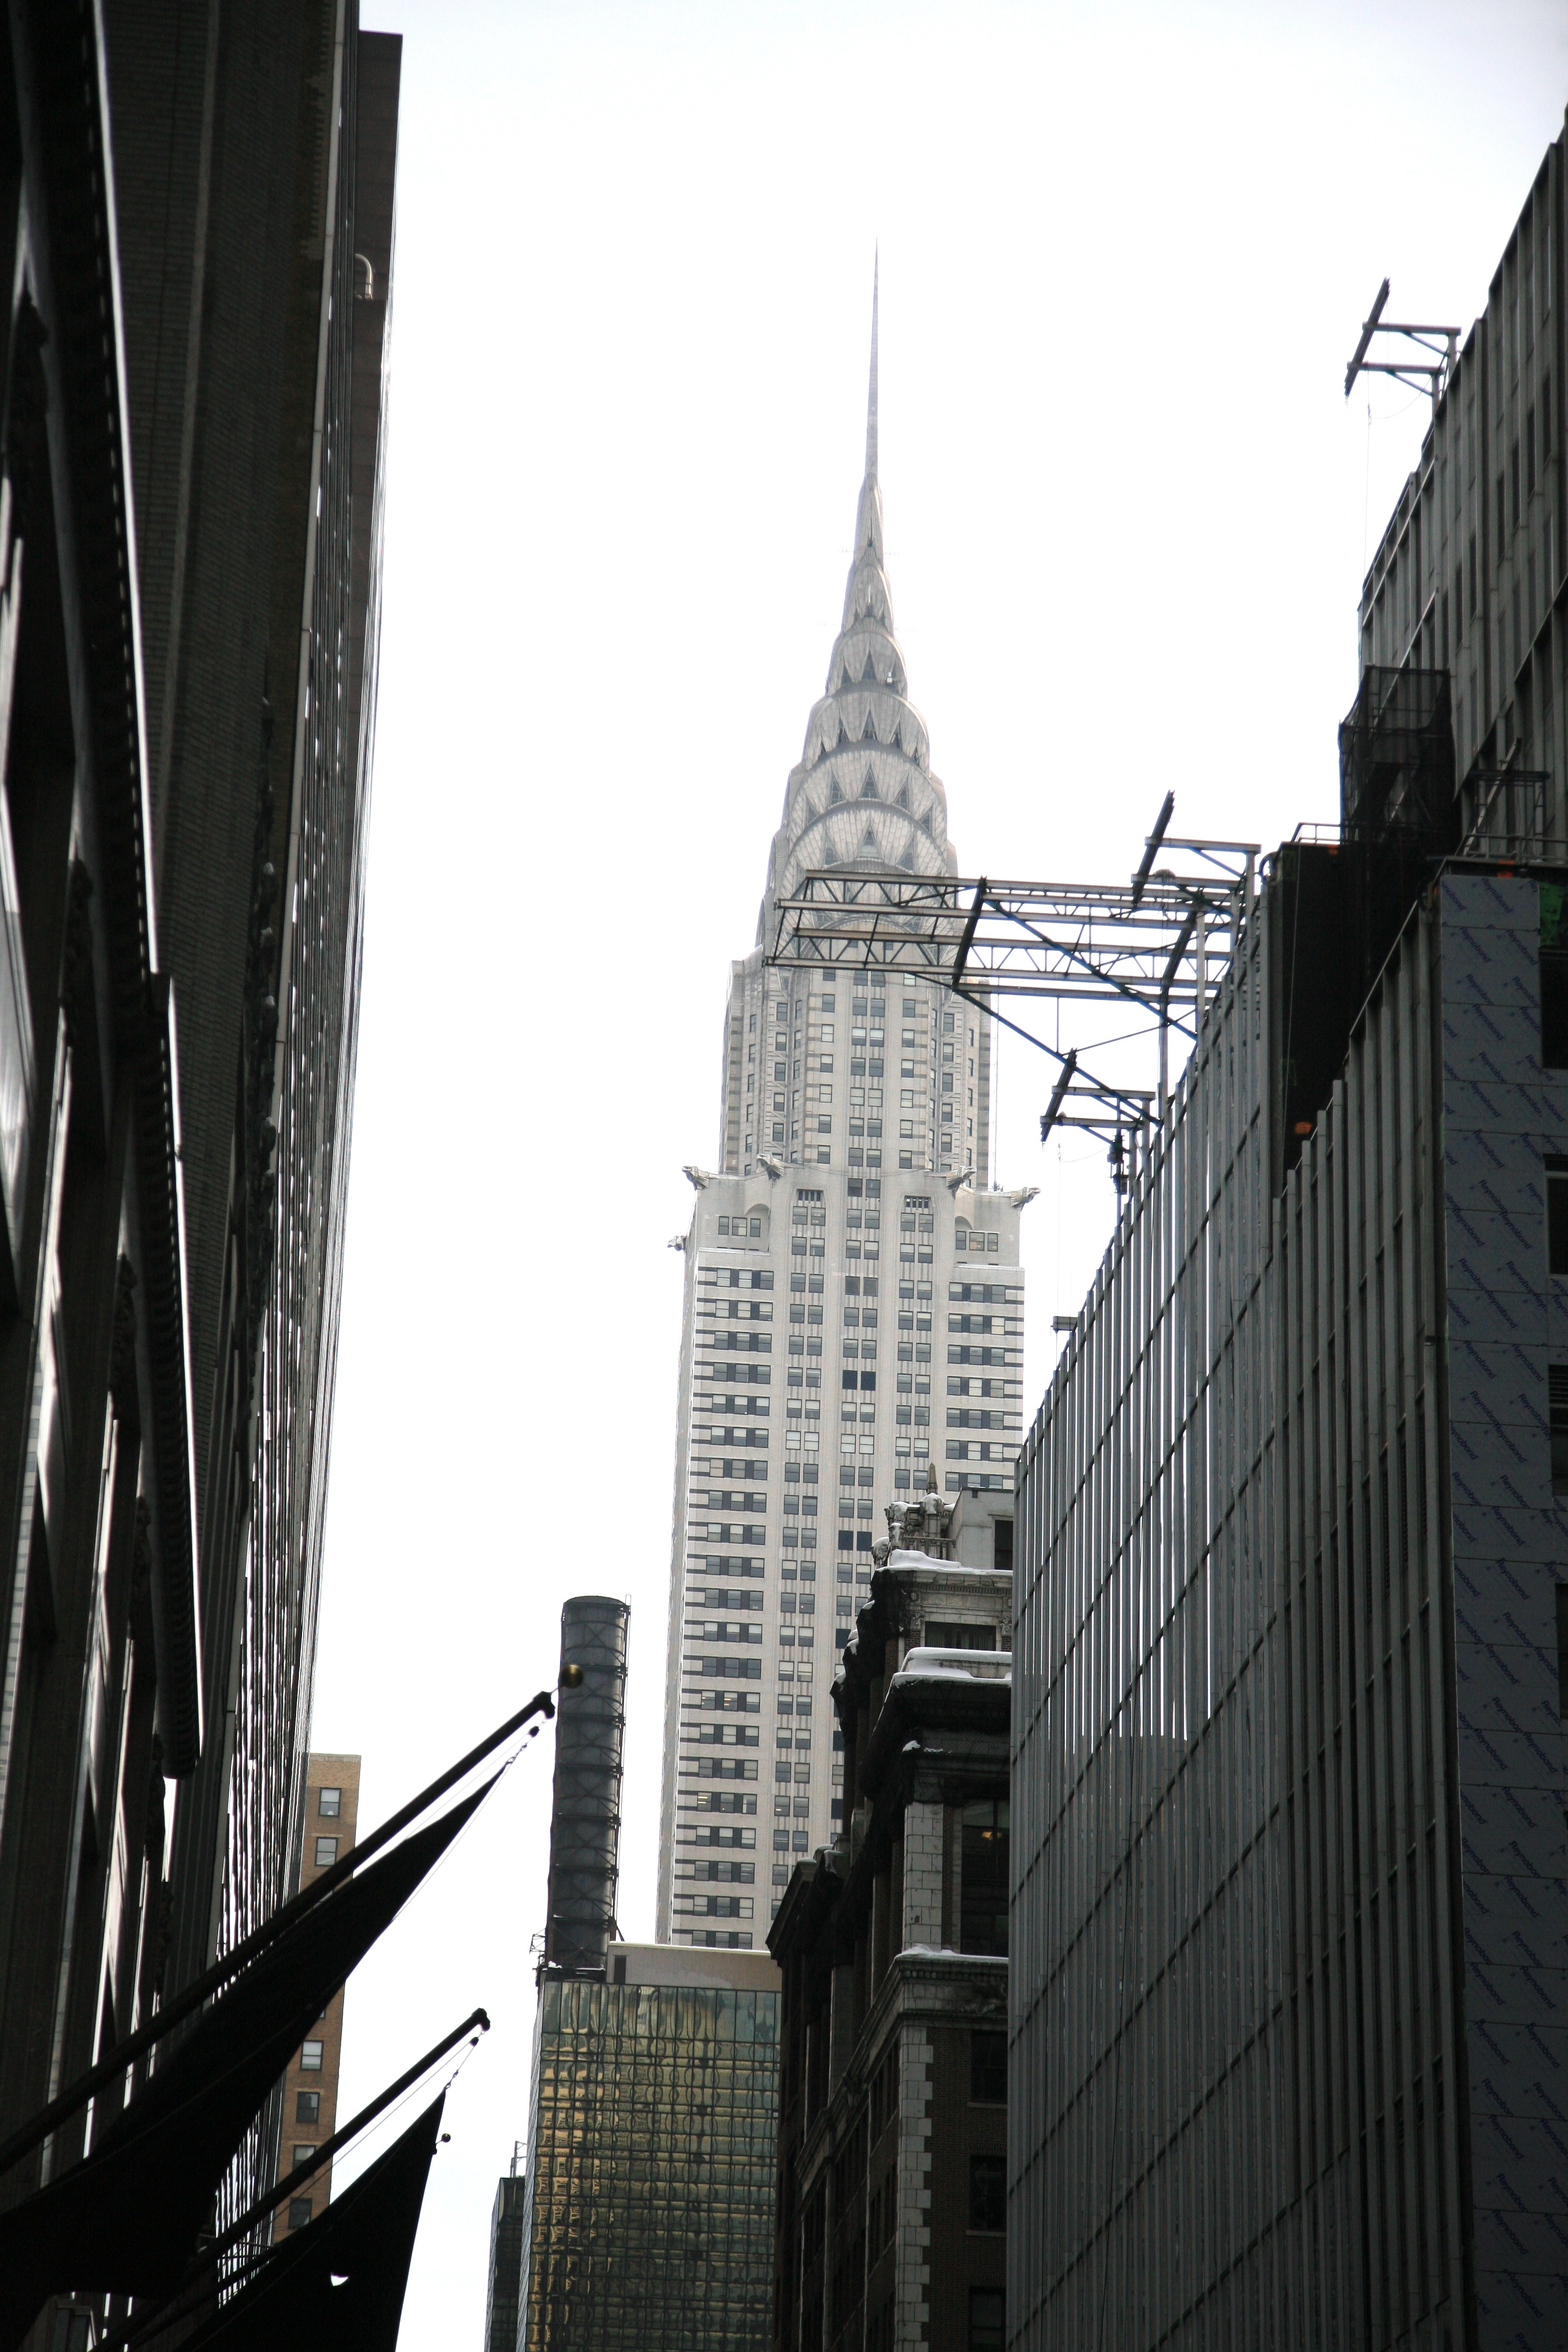
architecture, skyline, street, city, skyscraper, manhattan, cityscape, downtown, tower, nyc, landmark, facade, tower block, newyork, newyorkcity, ny, chrysler, midtown, metropolis, chryslerbuilding, midtowneast, urban area, human settlement